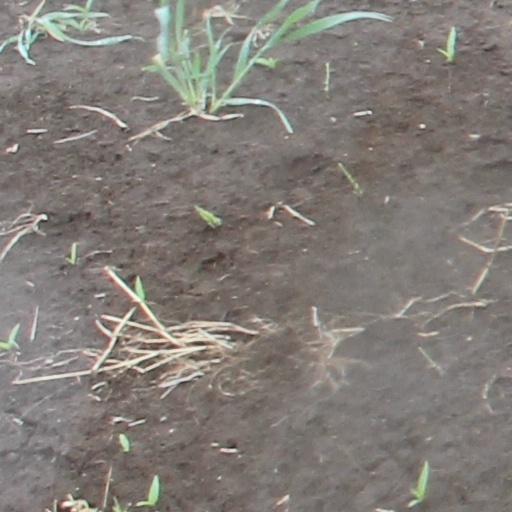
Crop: wheat